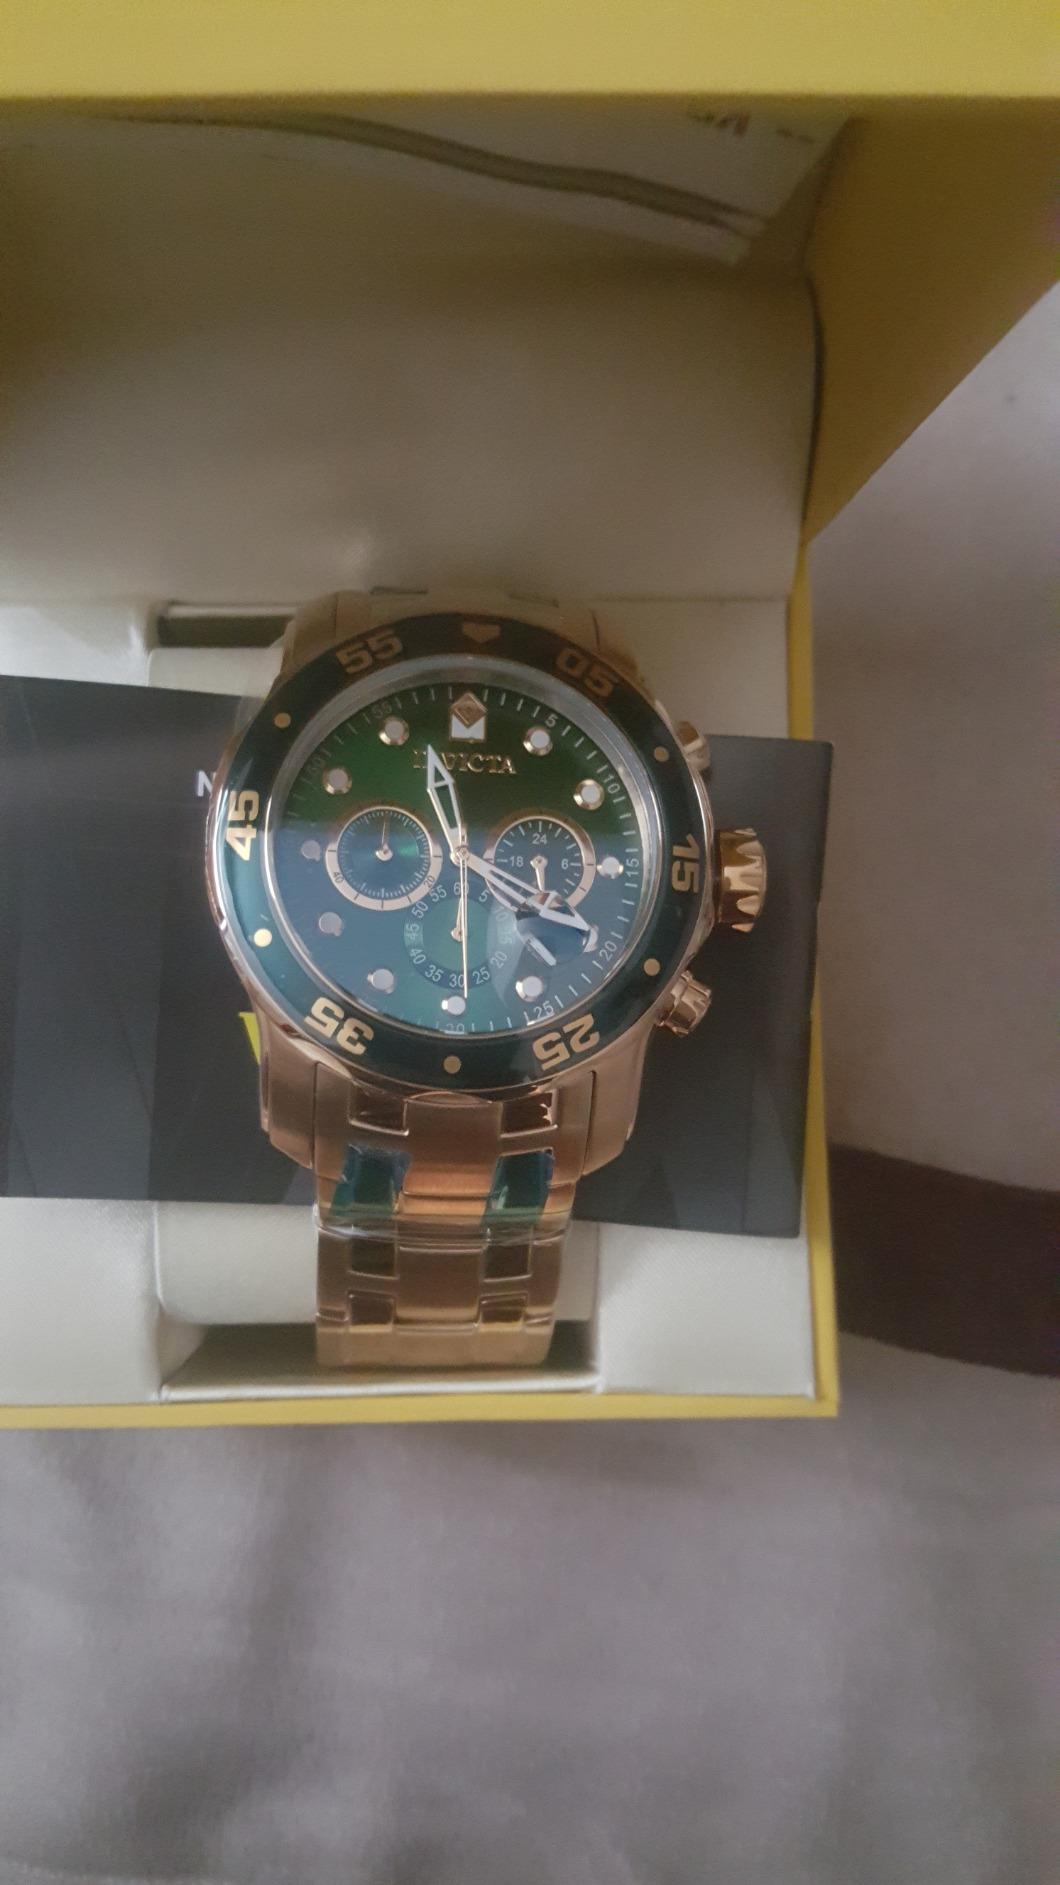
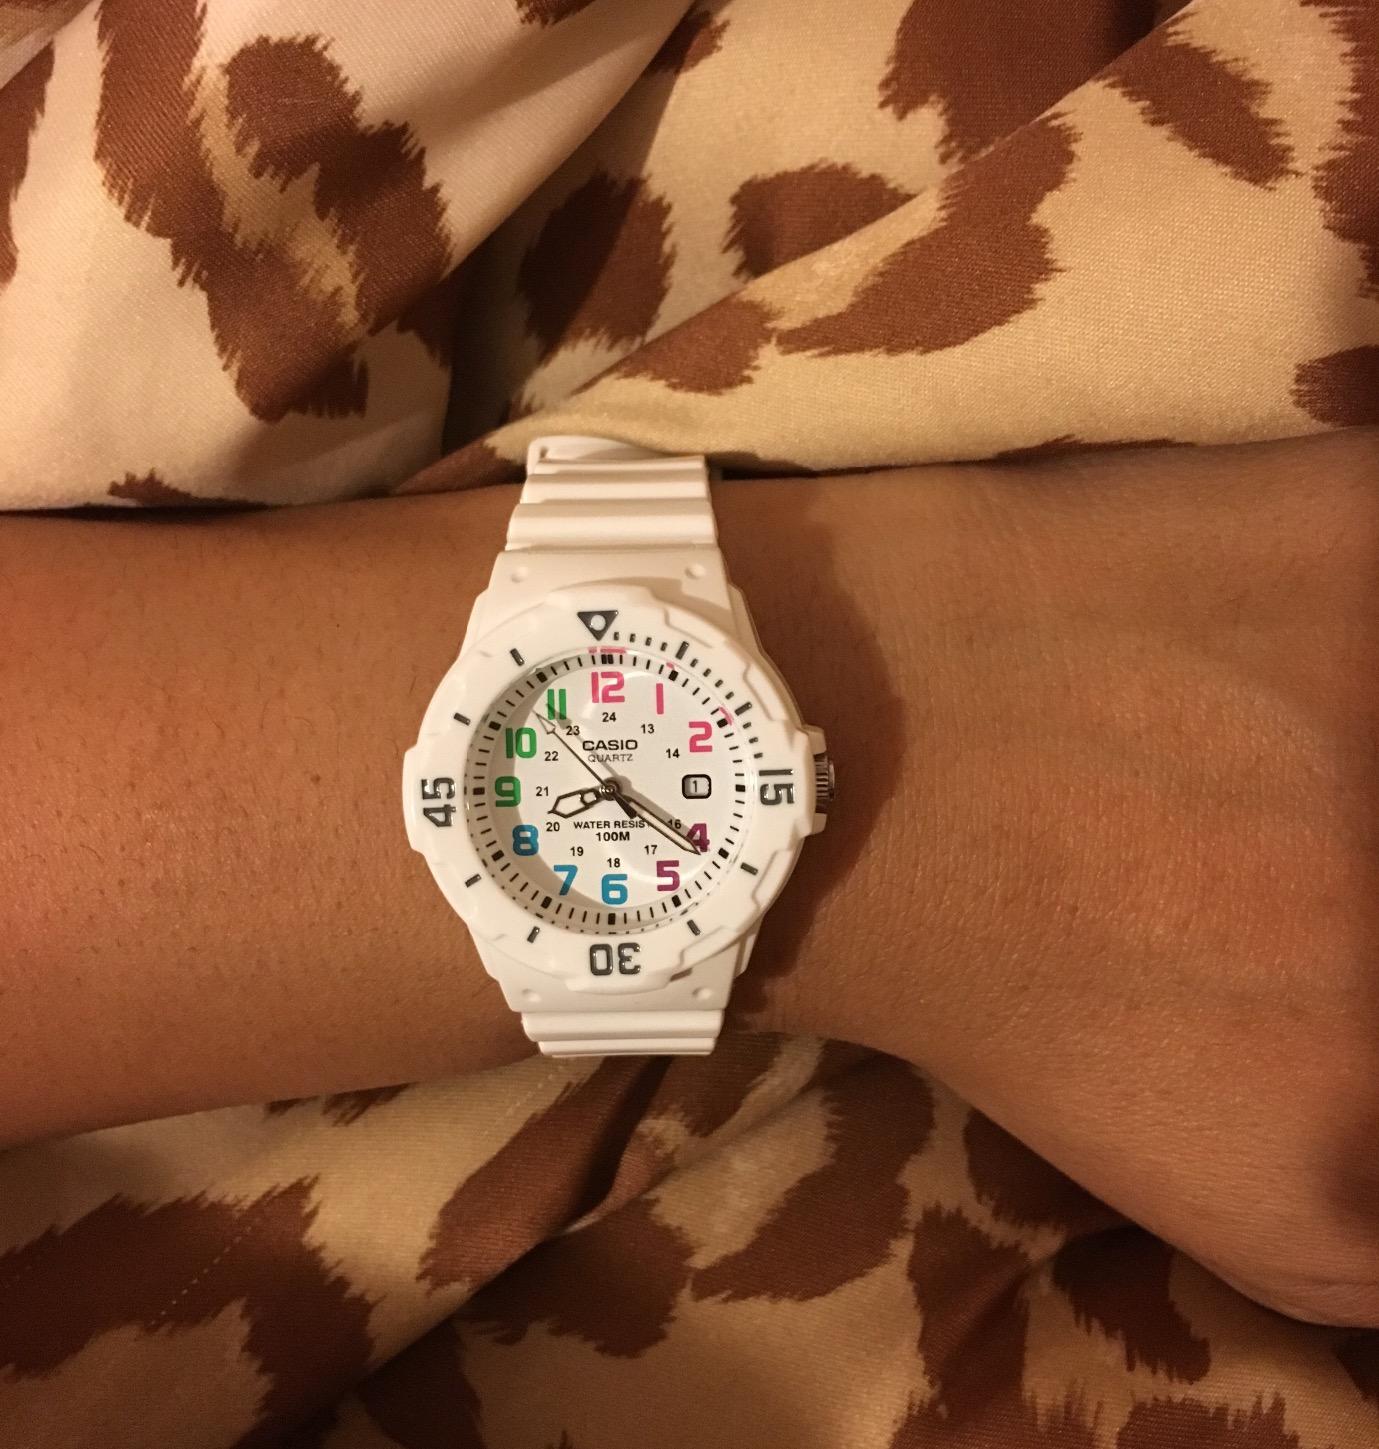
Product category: accessories_watch
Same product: no